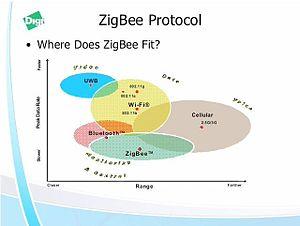
Le concept d’industrie 4.0 ou industrie du futur correspond à une nouvelle façon d’organiser les moyens de production. Cette nouvelle industrie s'affirme comme la convergence du monde virtuel, de la conception numérique, de la gestion avec les produits et objets du monde réel. Les grandes promesses de cette quatrième révolution industrielle sont de séduire les consommateurs avec des produits uniques et personnalisés, et malgré de faibles volumes de fabrication, de maintenir des gains. Ces mêmes consommateurs peuvent ainsi communiquer avec les machines durant les phases de réalisation : ce type de production s'appelle « smart production ». Selon ce principe, dans le contexte de l’automatisation industrielle, cela se caractérise par la mise en œuvre de capteurs qui sont les éléments de base des systèmes d'acquisition et de contrôle de données. Ils permettent de transformer des grandeurs physiques en signaux, le plus souvent électriques, qui renseignent sur ces grandeurs.